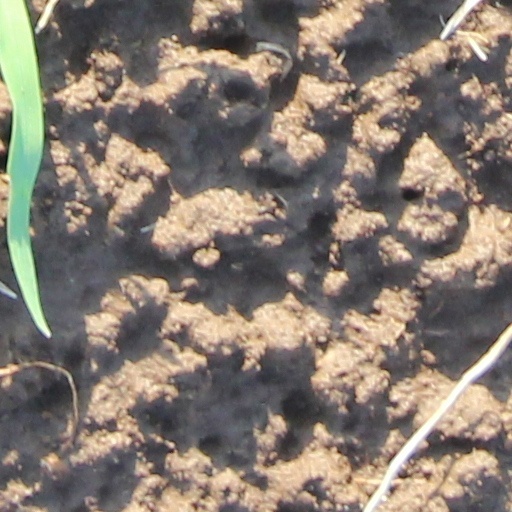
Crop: wheat